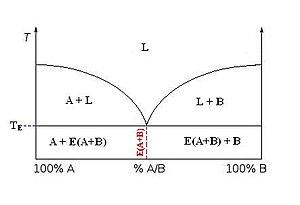
En chimie physique, l'équation de Schröder-van Laar représente l'évolution de la composition d'un mélange liquide binaire en fonction de la température lorsque seul l'un des deux corps se solidifie. En d'autres termes, elle représente la courbe de congélation du mélange liquide ou la courbe de solubilité du solide dans le liquide.